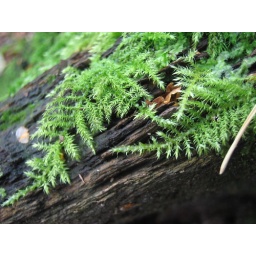
E and I went for a walk in the woods. E collecting pine cones and feathersin her little pink bag.